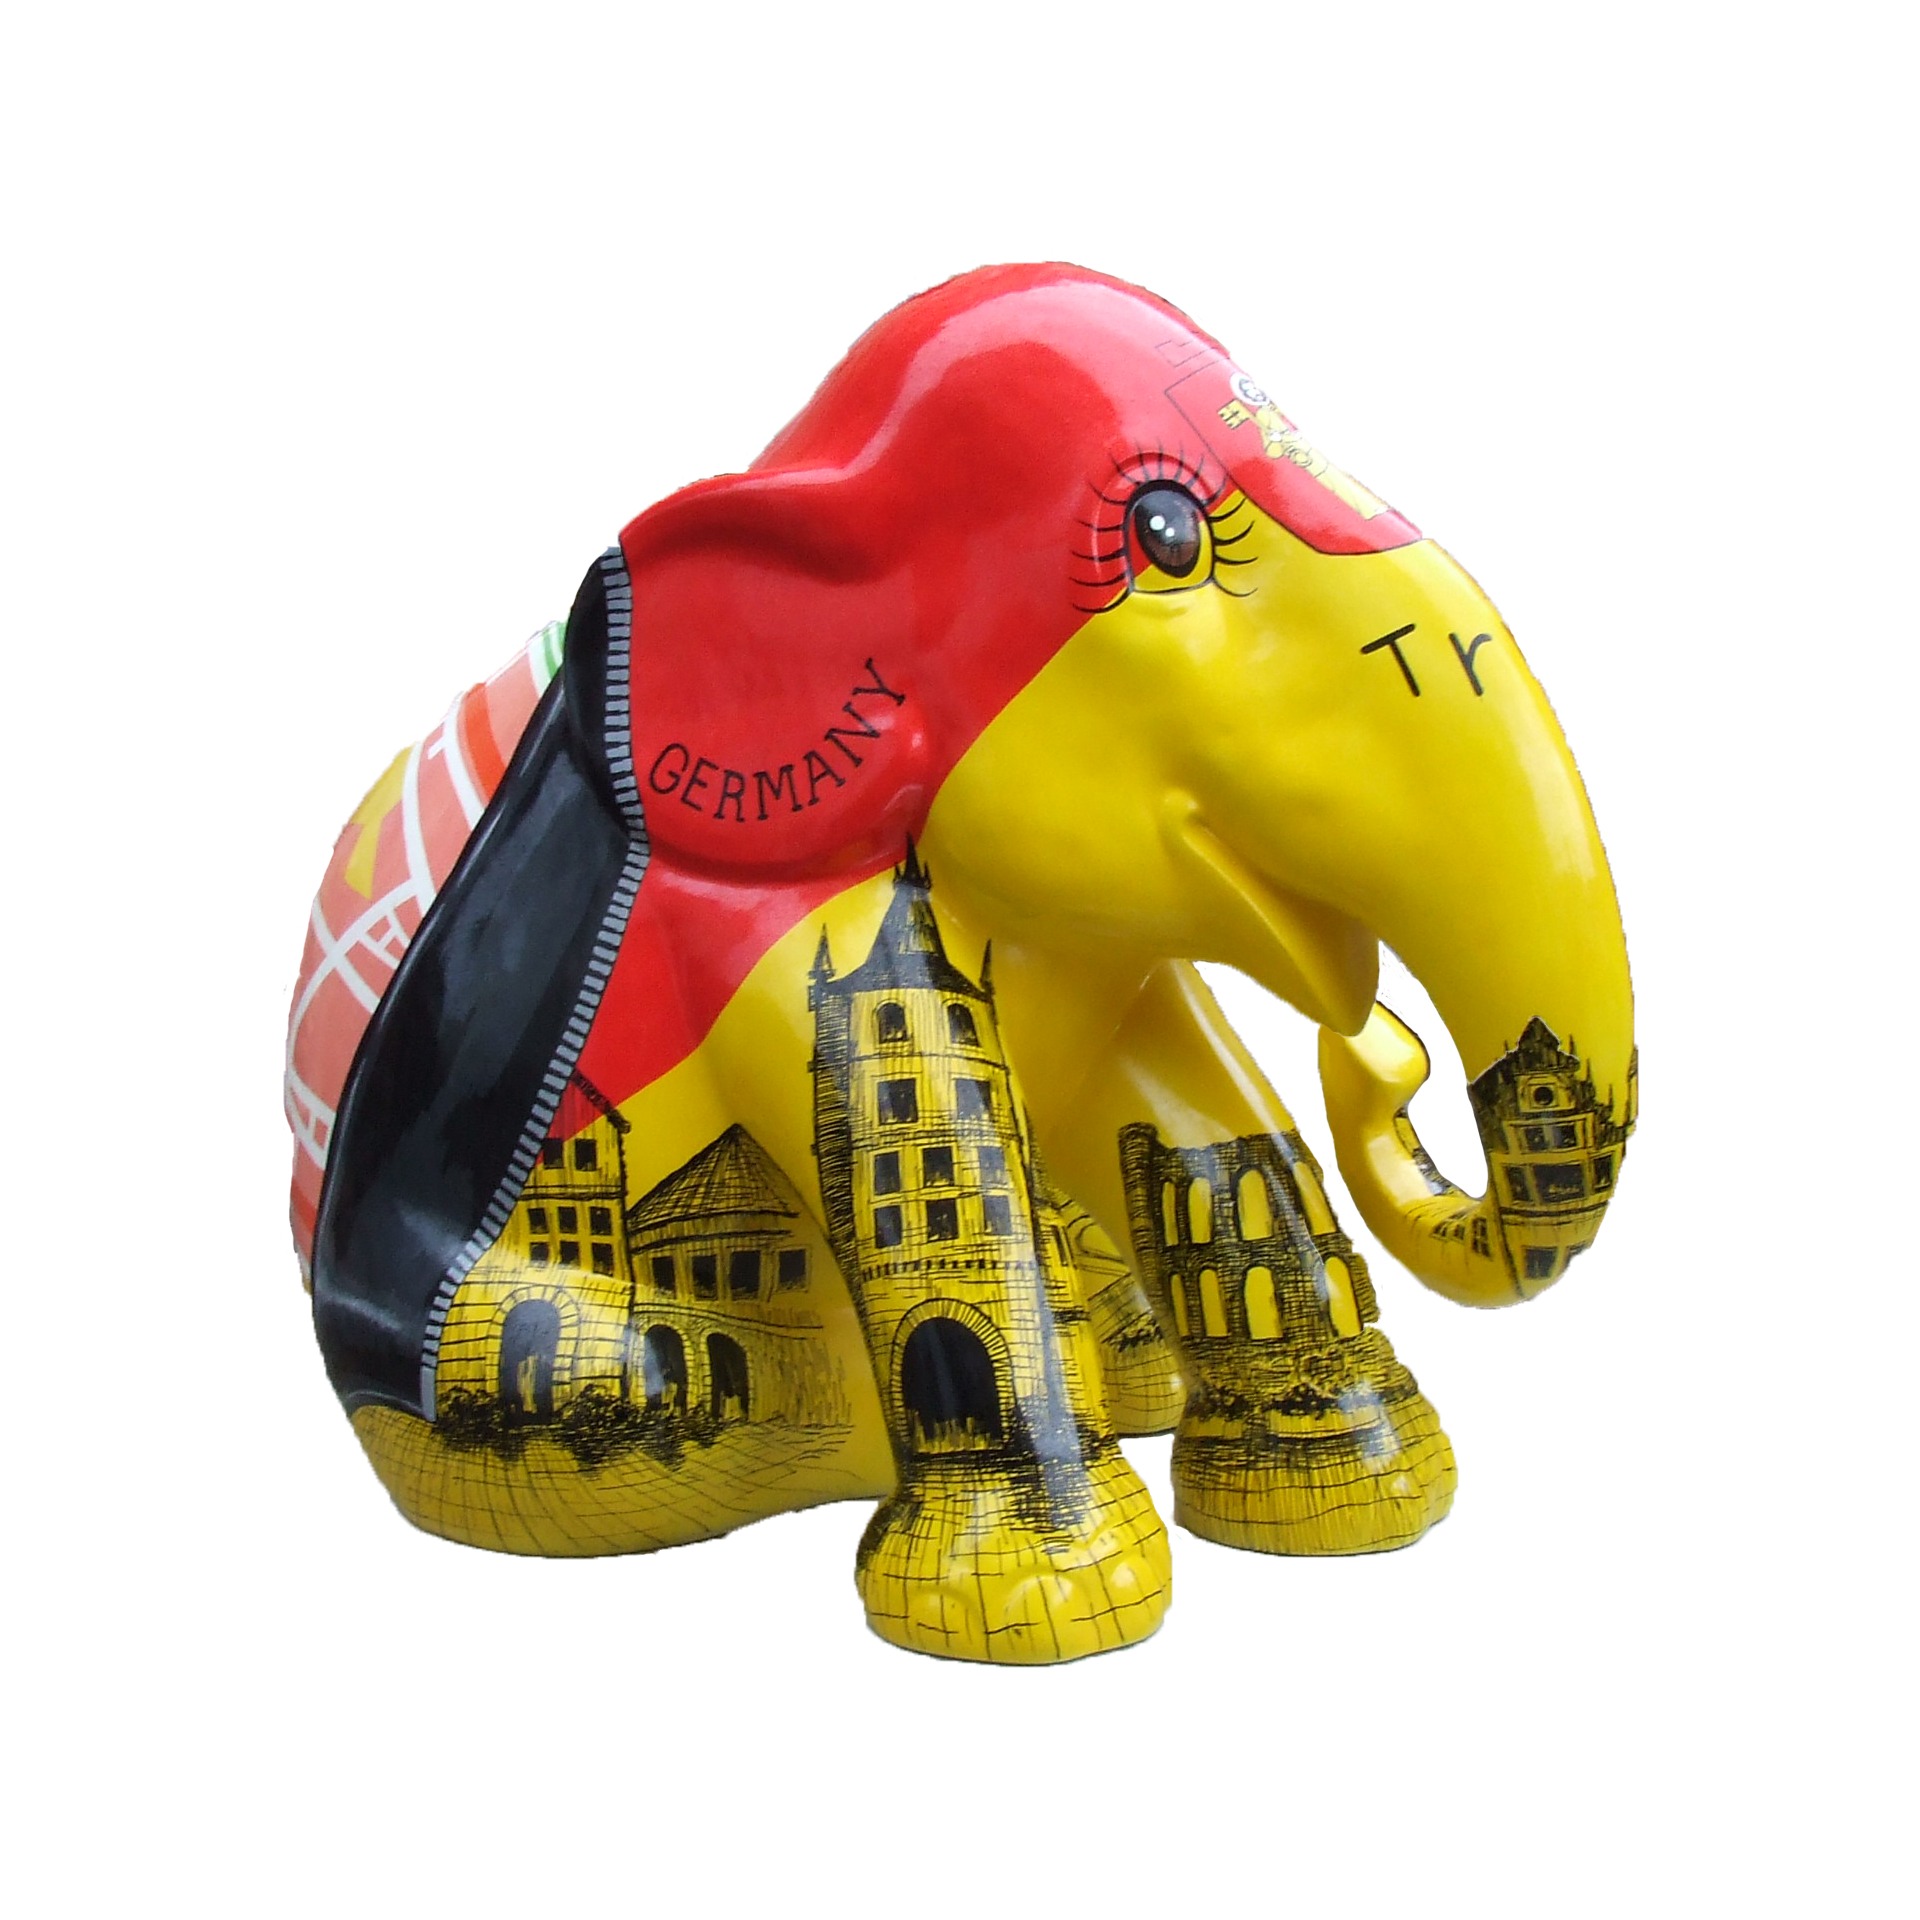
shoe, yellow, toy, elephant, figurine, footwear, inflatable, trier, elephant parade